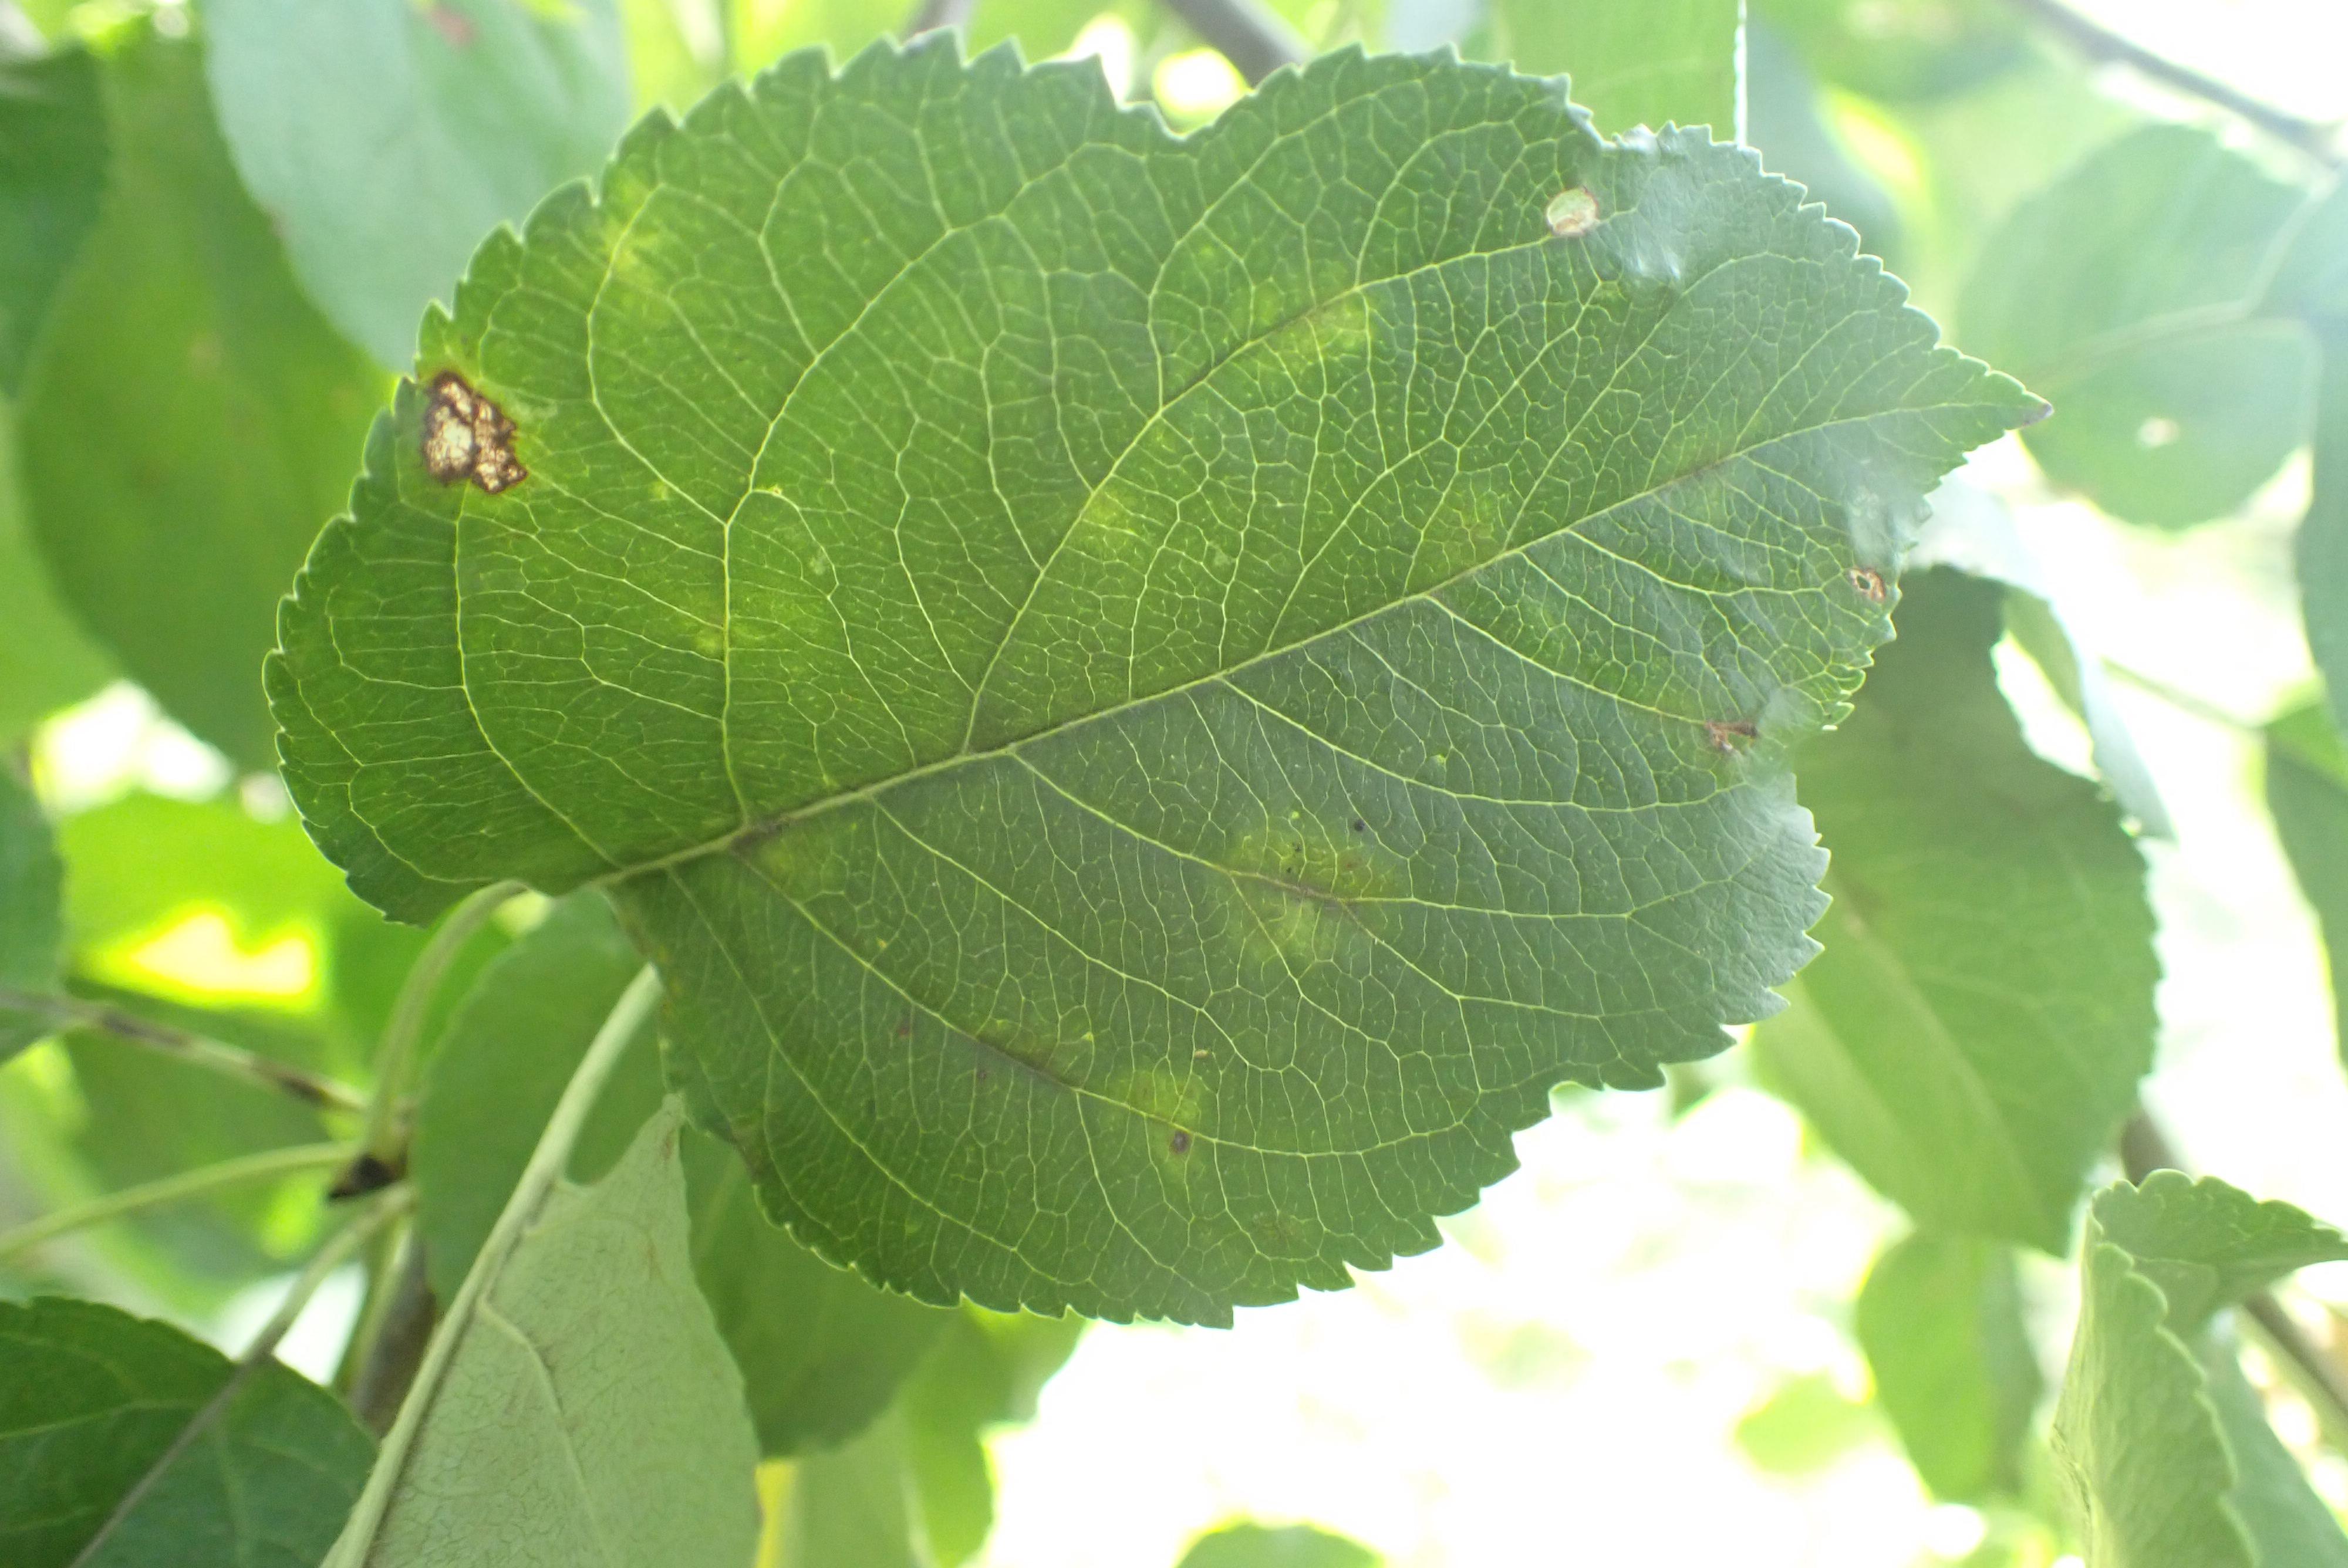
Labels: scab, frog_eye_leaf_spot